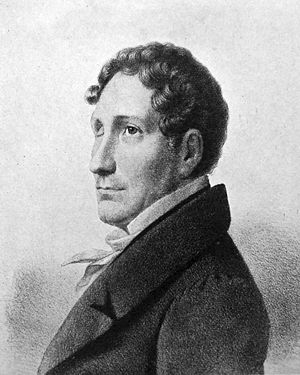
Friedrich Kuhlau
Fra Danske Stormænd fra de seneste aarhundreder af L F La Cour og Knud Fabricius (1912)
Friedrich Kuhlau (11. september 1786 i Uelzen (Hannover) – 12. marts 1832 i København) var en tysk-dansk komponist.
Daniel Friedrich Rudolph Kuhlau var en tysk-dansk komponist. Internationalt kendes han mest for sin kammermusik, hvor forskellige fløjter spiller sammen med hinanden eller andre instrumenter, og for sine sonatiner for klaver, men i Danmark er hans navn uløseligt forbundet med musikken til Elverhøj. Kuhlau var i lighed med Mozart, Haydn og Beethoven medlem af Frimurerordenen.